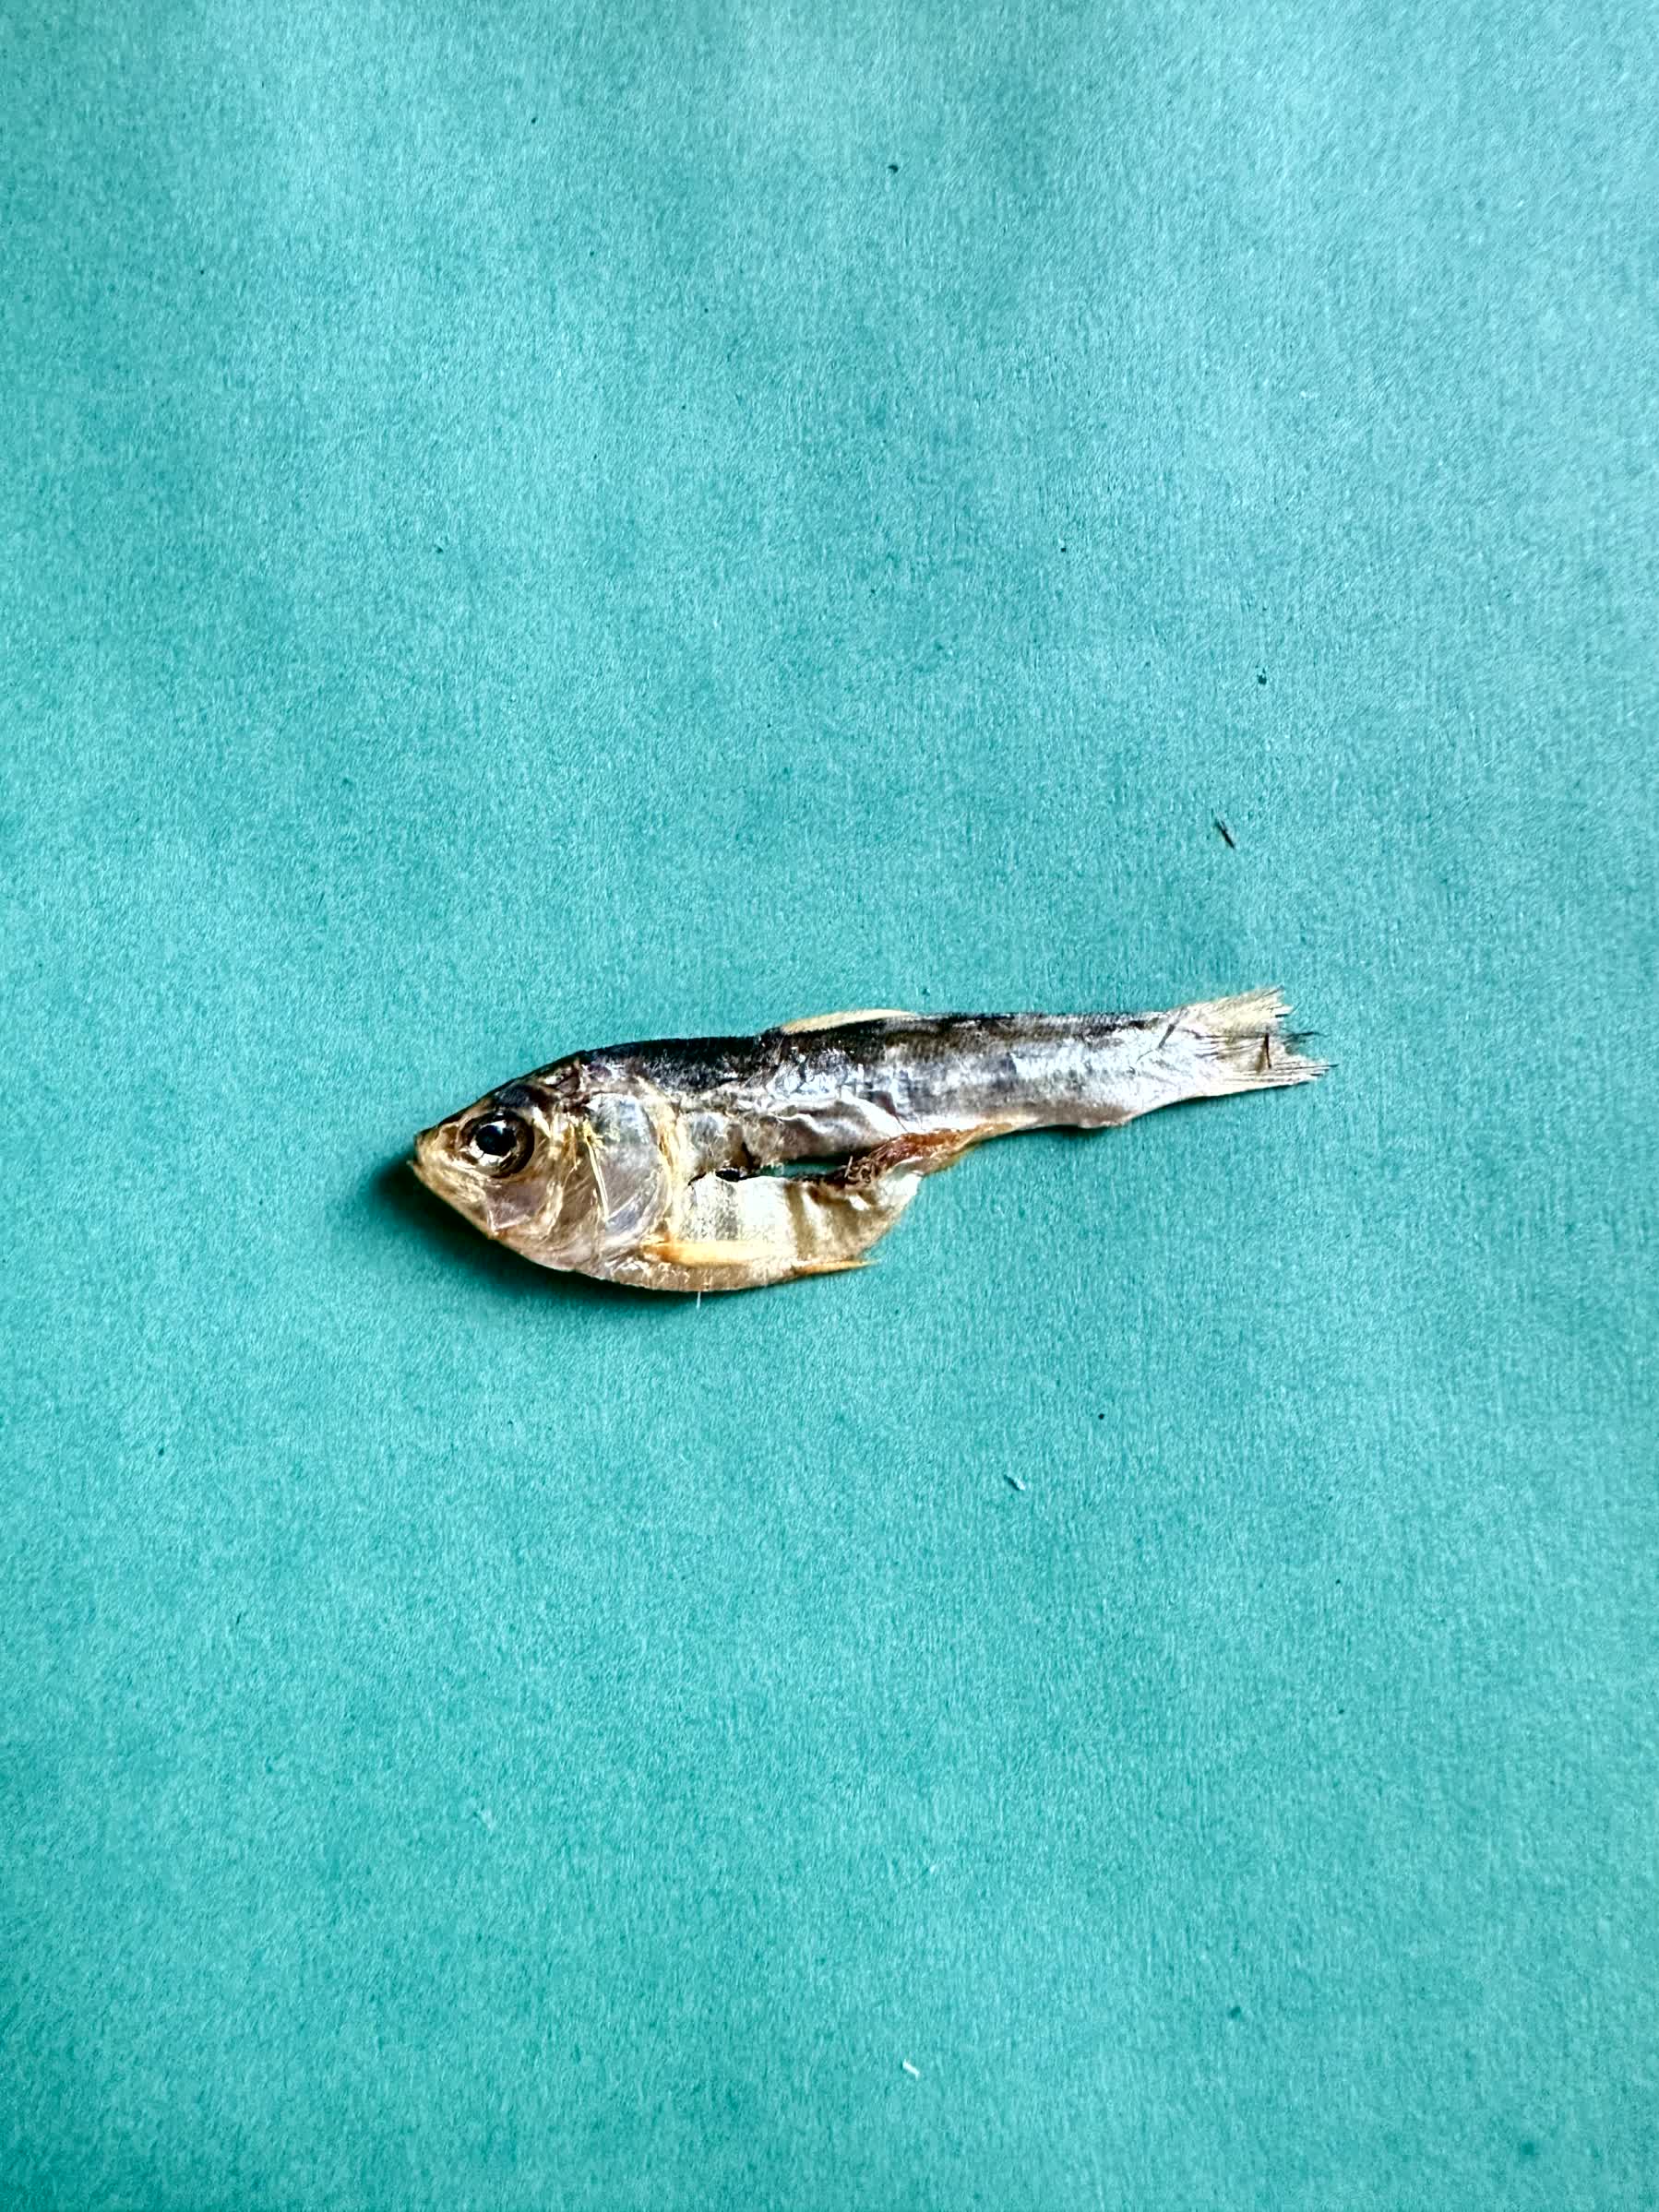
Species: Chapila